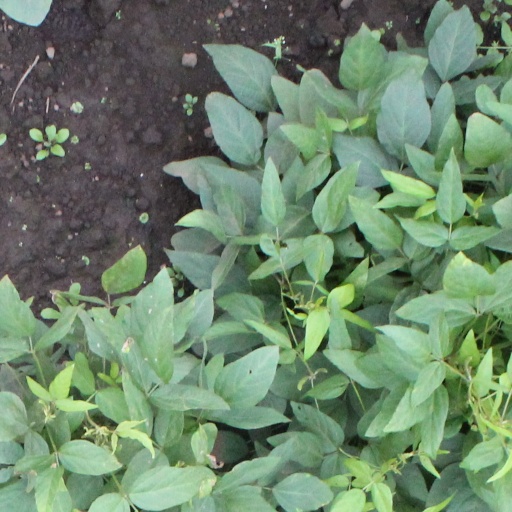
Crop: soybean